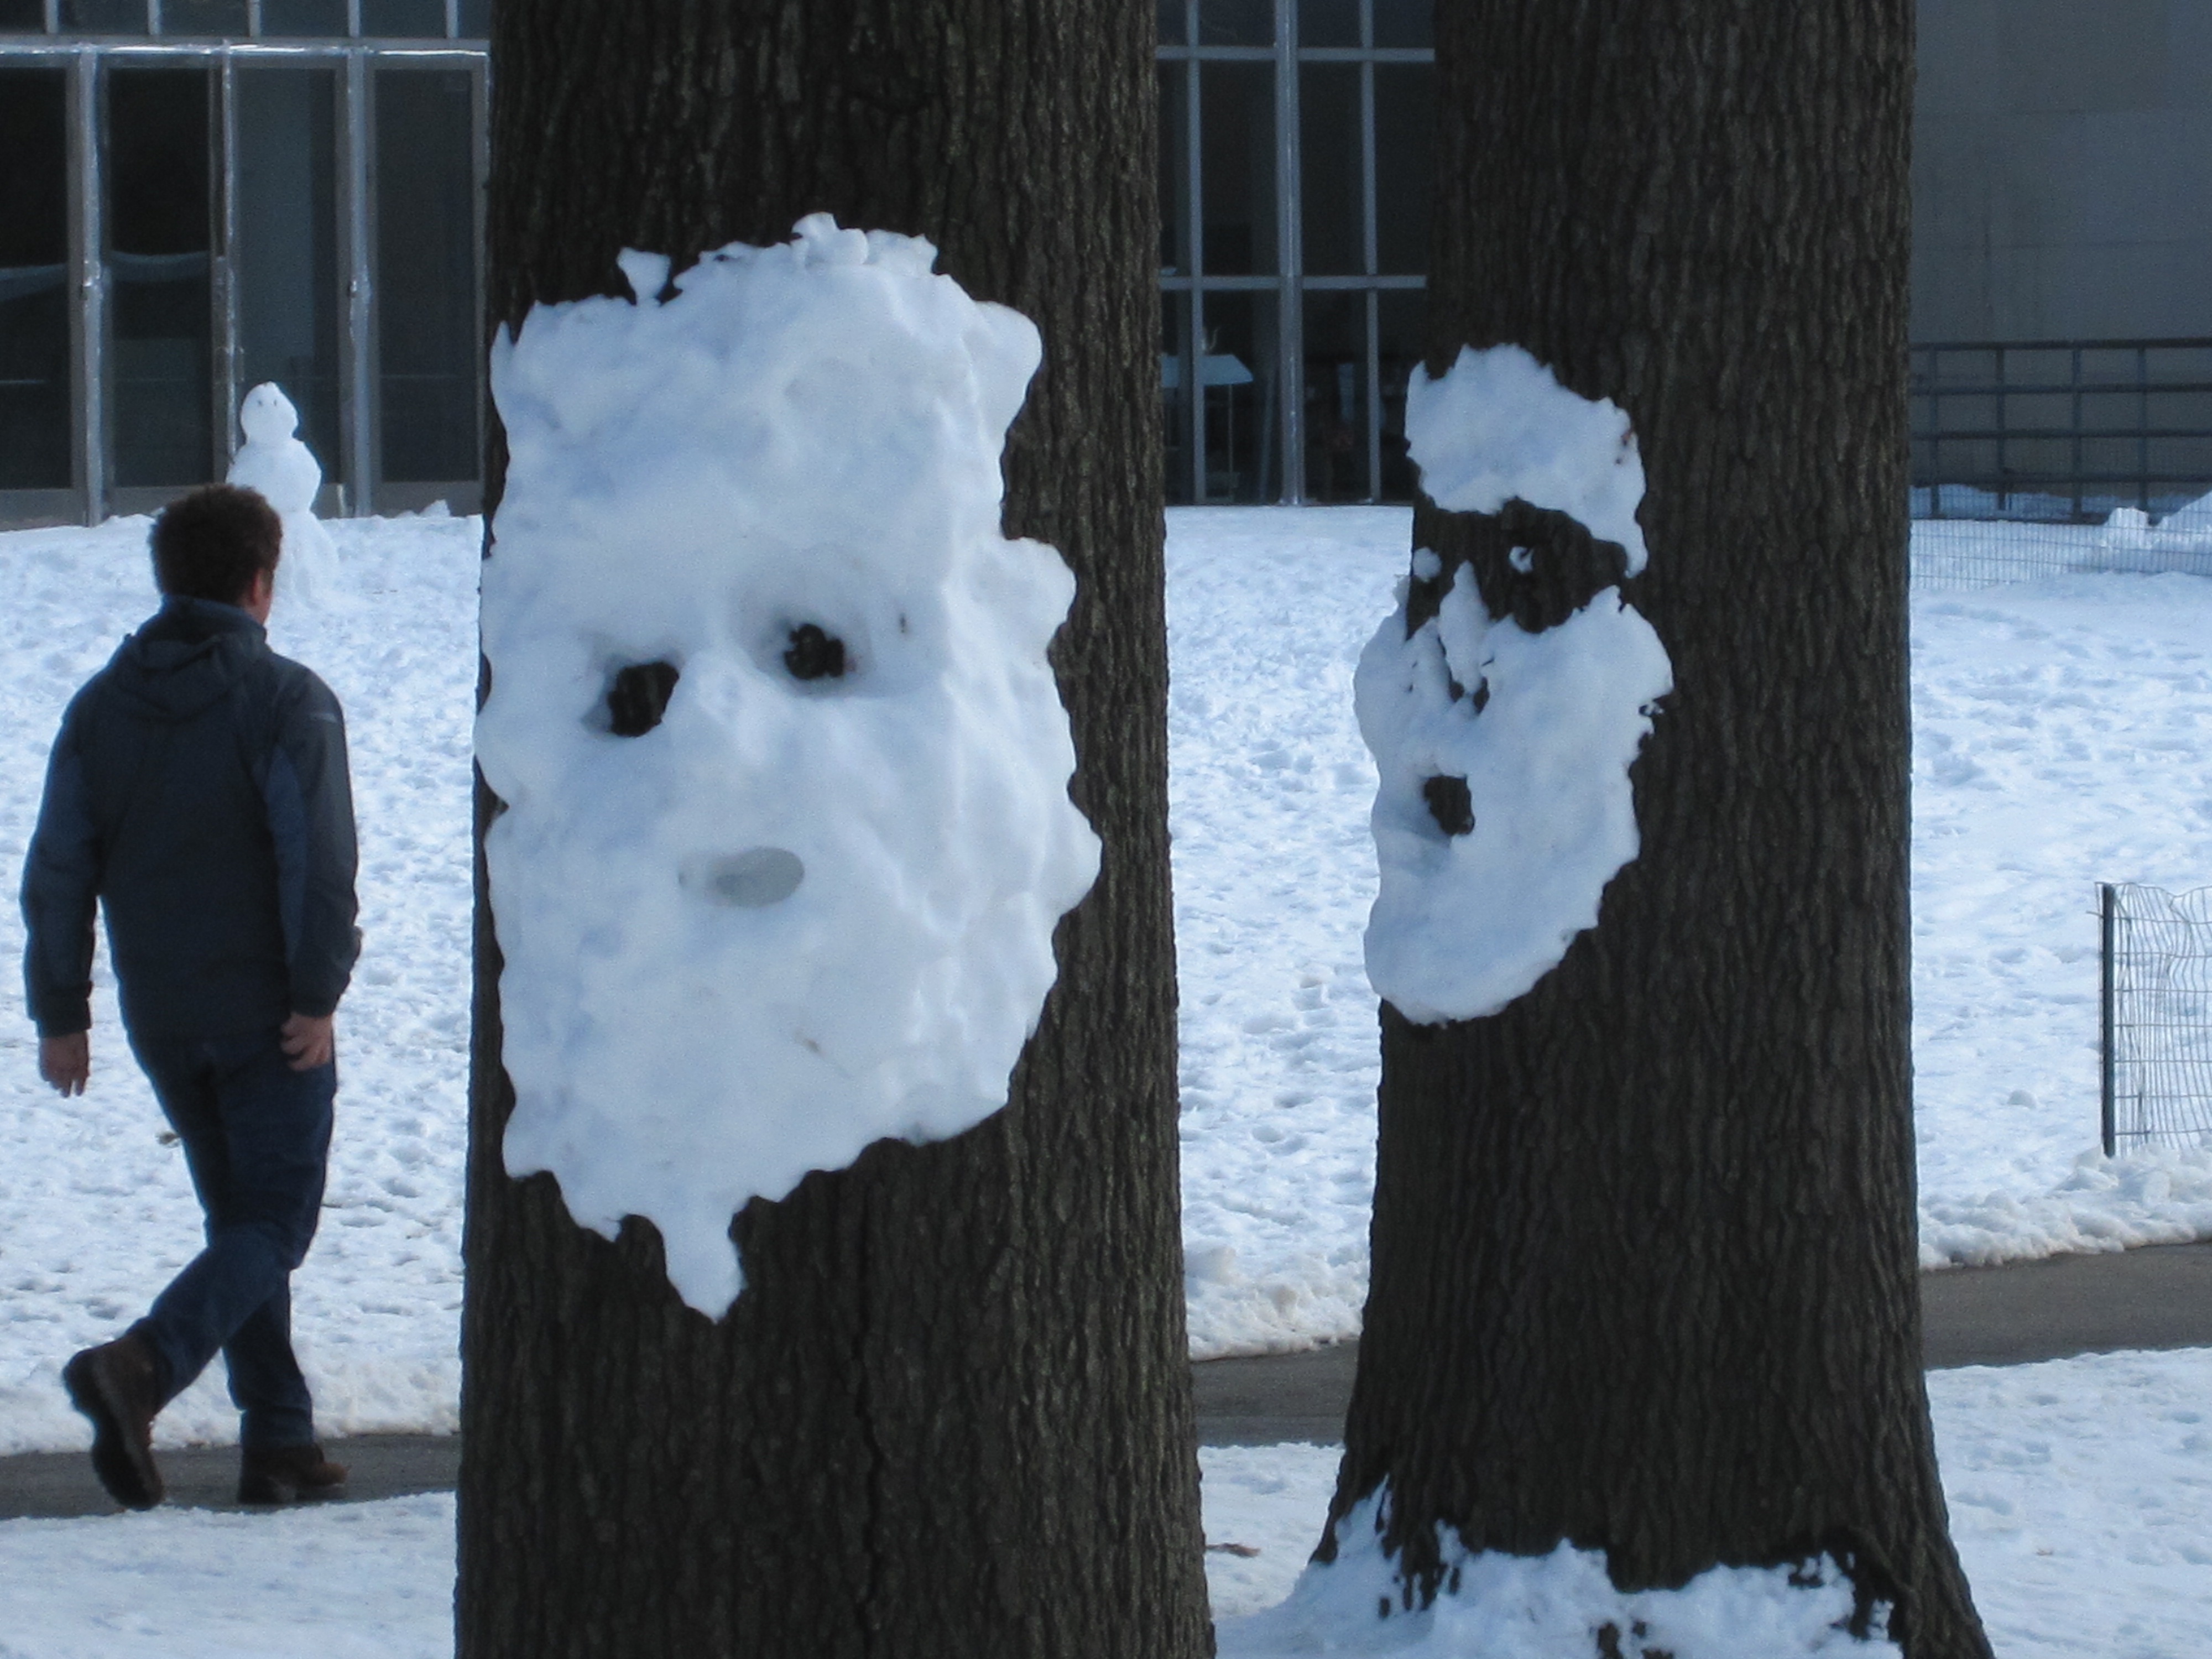
snow, winter, ice, weather, blue, season, art, fun, snowman, freezing, snow face